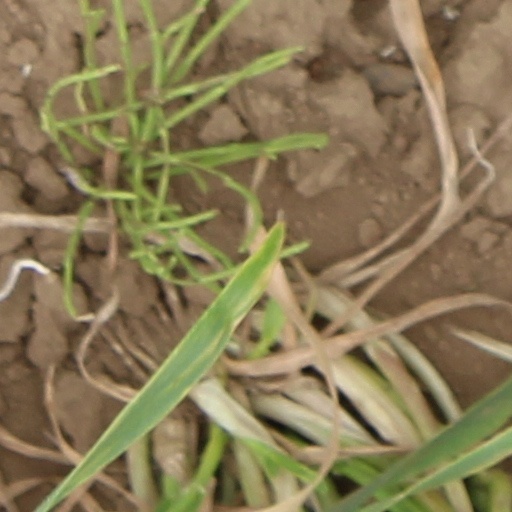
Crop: wheat